Johann Heinrich Wilhelm Tischbein

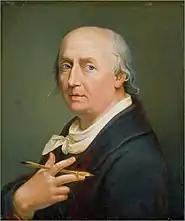
Heinrich Tischbein, self portrait

Johann Heinrich Wilhelm Tischbein, known as the "Goethe Tischbein" (15 February 1751 in Haina – 26 June 1829 in Eutin), was a German painter from the Tischbein family of artists.